2022 eruption of Mauna Loa

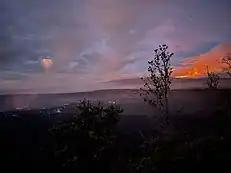
Kīlauea (lower left) and Mauna Loa (upper right) erupting simultaneously on November 28

Lava flows did not threaten downslope communities, and the eruption remained confined to the Northeast Rift Zone, but USGS cautioned that gases, volcanic ash, and thin strands of volcanic glass known as Pele's hair might be carried downwind of the eruption. Pele's hair was reported as far away as the community of Laupāhoehoe. The National Weather Service (NWS) issued an ashfall advisory through 22:00 HST on November 28, warning that up to a quarter-inch of ash could accumulate in some parts of the island.